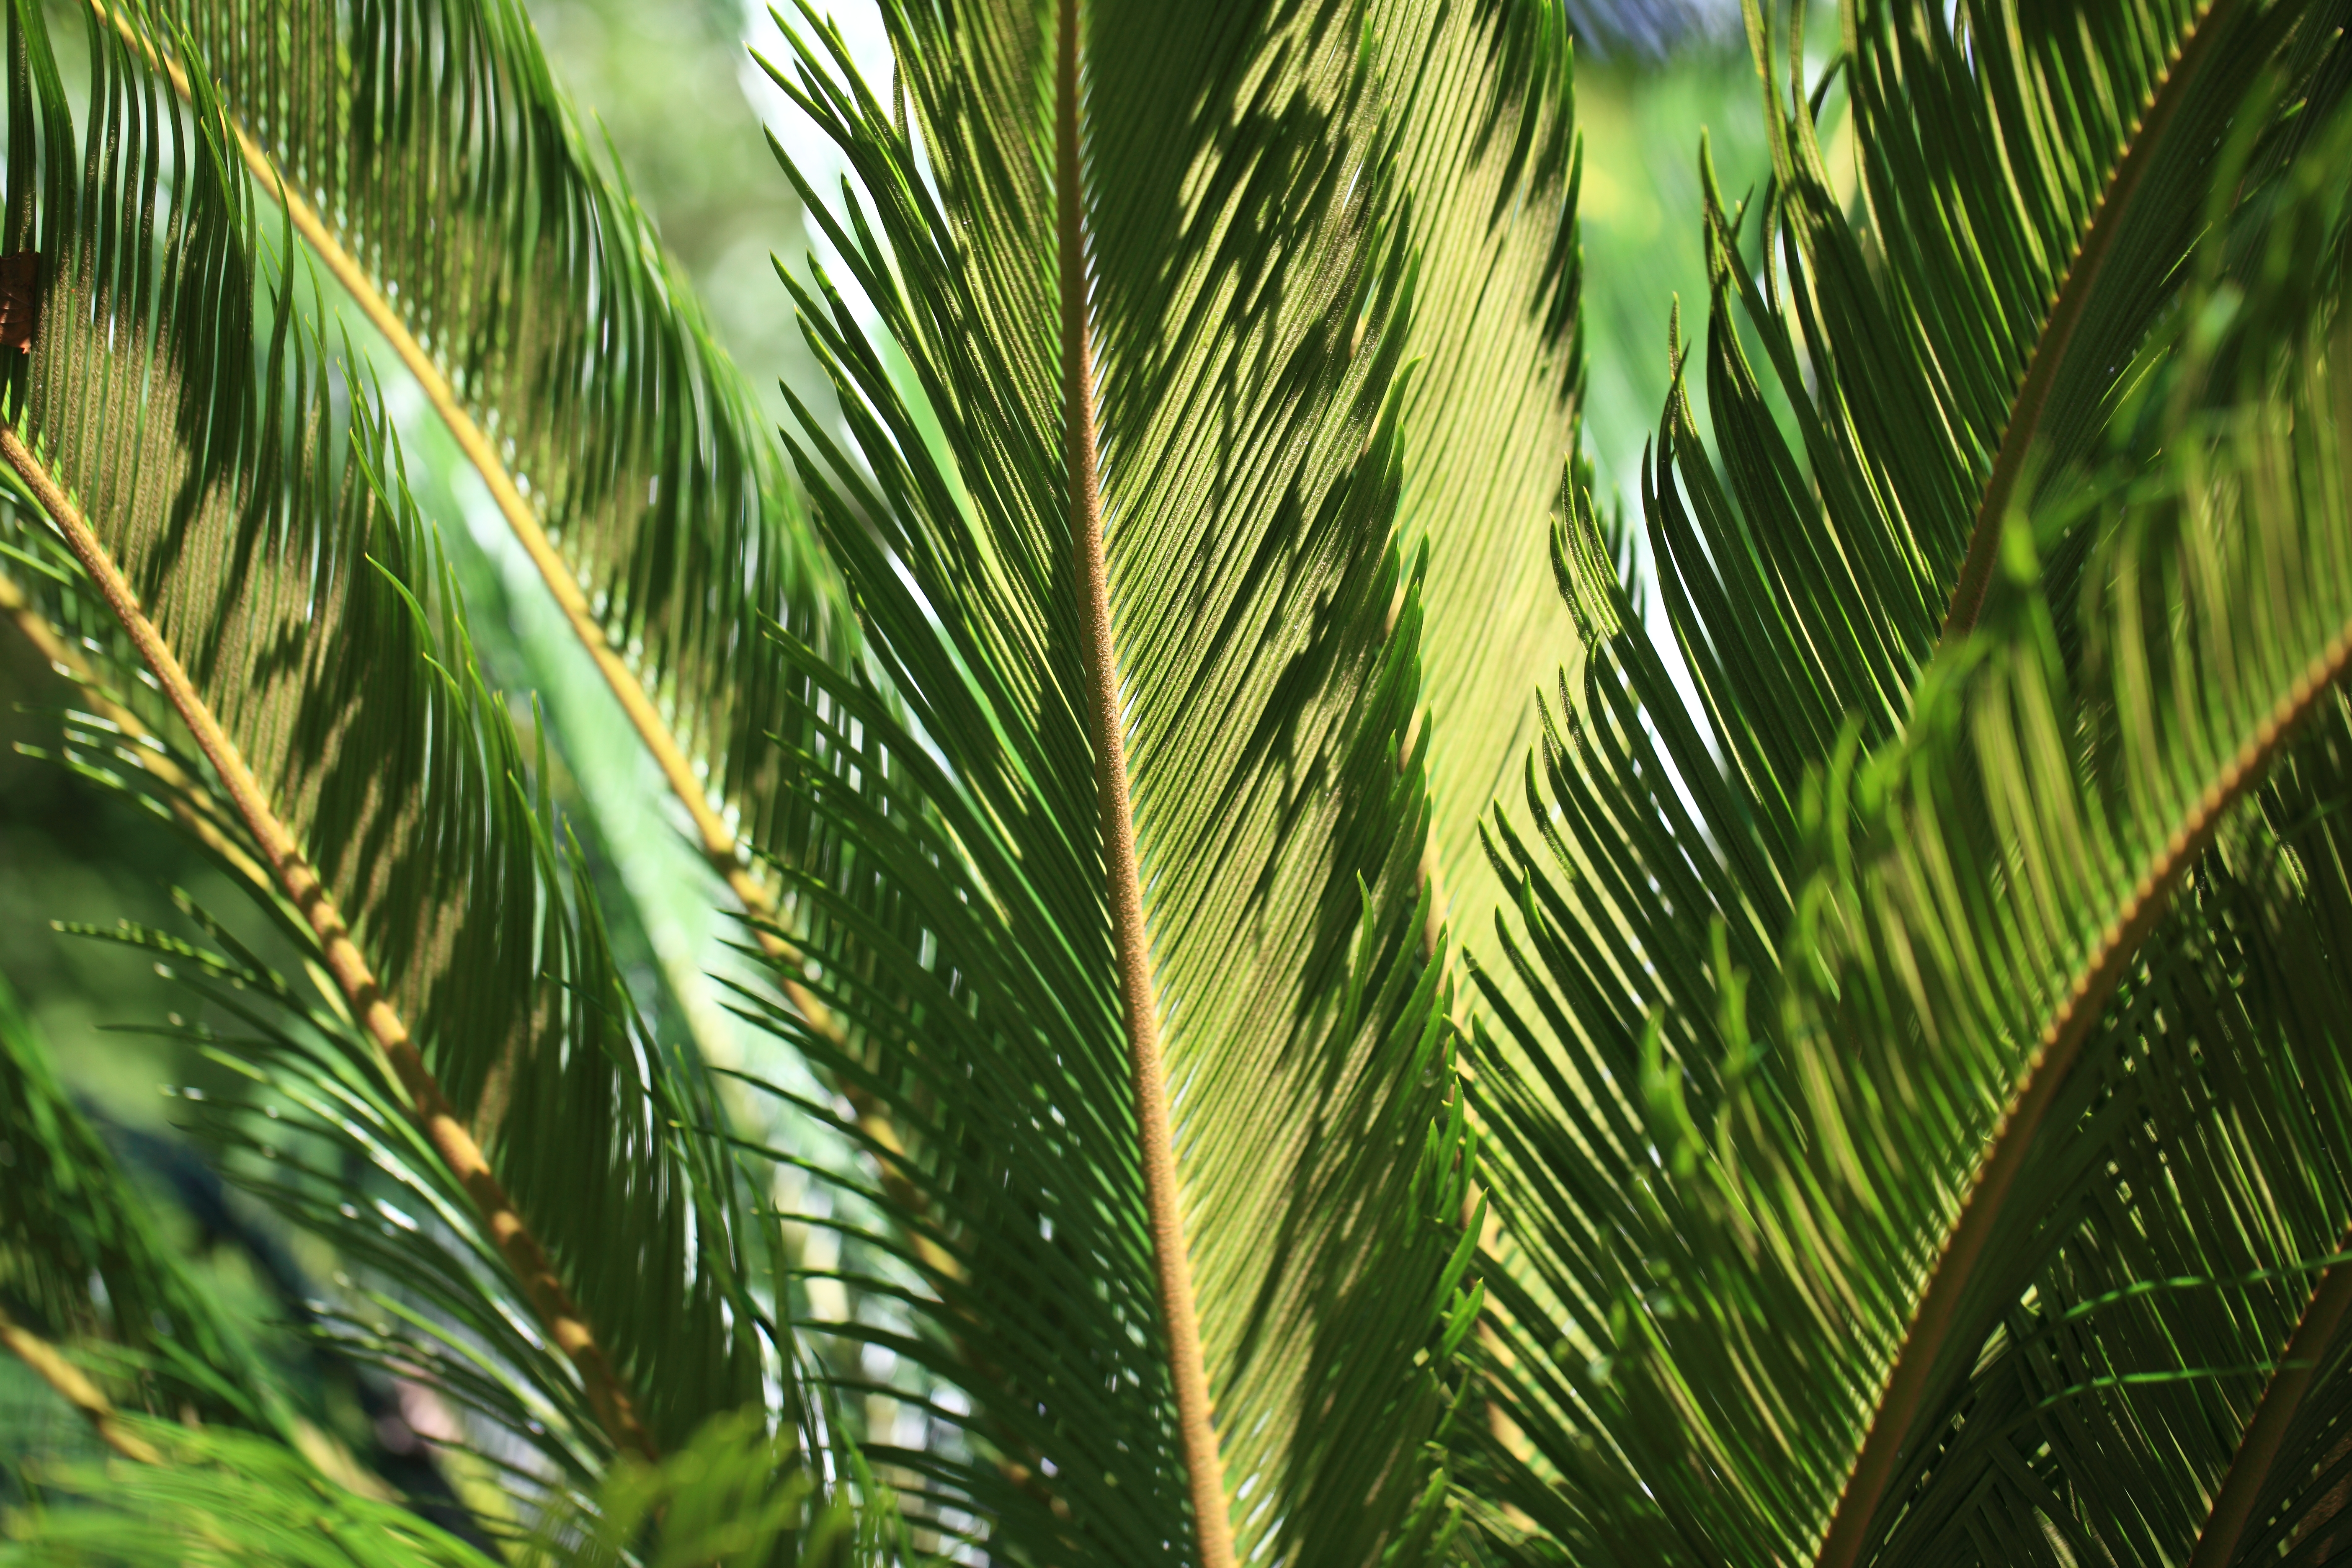
tree, branch, plant, field, leaf, flower, pattern, green, high, jungle, palm, crop, botany, fern, background, vegetation, wallpaper, 5d, sakura, hires, markii, ecosystem, hi, res, resolution, chiba, cycas, sago, revoluta, taxonomy binomial cycasrevoluta, grass family, plant stem, woody plant, land plant, arecales, palm family